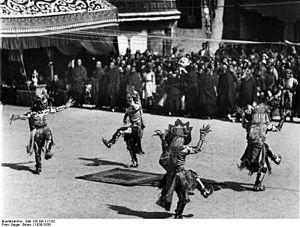
La danse cham est principalement associé à l'école gelug du bouddhisme tibétain ; c’est une danse animée où les danseurs portent des masques et des costumes représentant différents personnages du folklore et de la religion. La danse est accompagnée de musique jouée par des moines employant des instruments traditionnels. Ces danses comprennent souvent des instructions morales et apportent un mérite à ceux qui les observent.